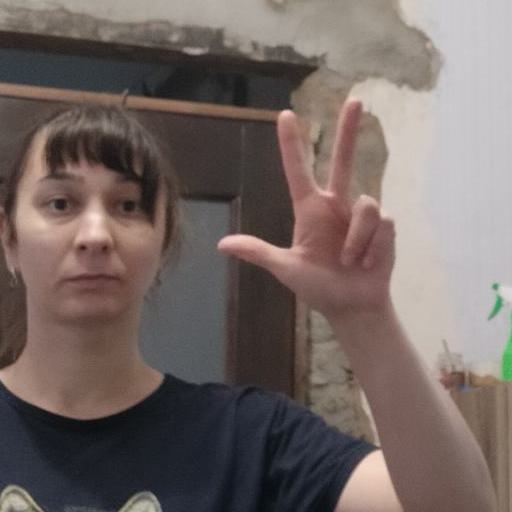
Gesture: three2